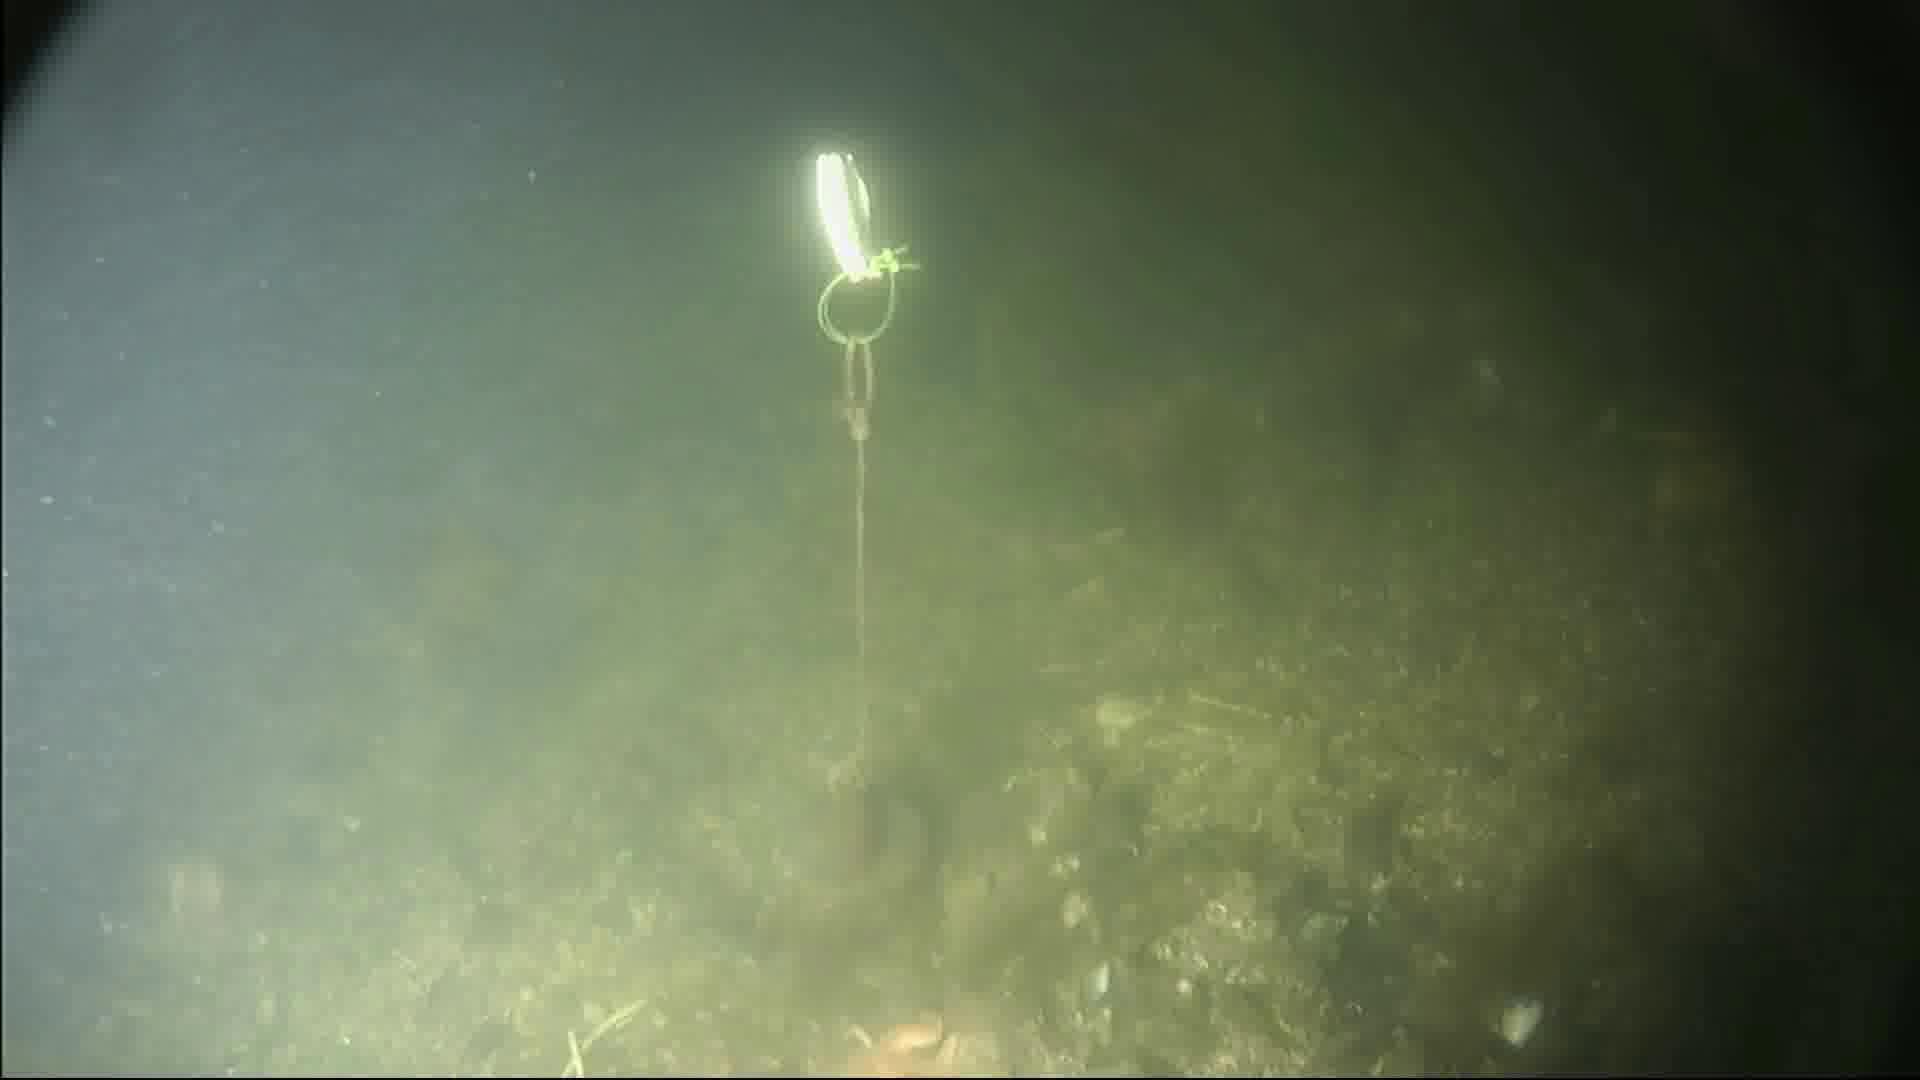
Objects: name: starfish
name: crab